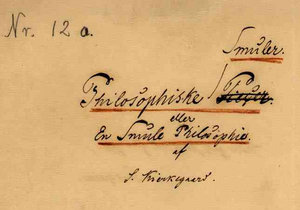
Søren Aabye Kierkegaard, né le 5 mai 1813 et mort le 11 novembre 1855 à Copenhague, est un écrivain, poète, théologien, et philosophe danois, dont l’œuvre est considérée comme une première forme de l'existentialisme.